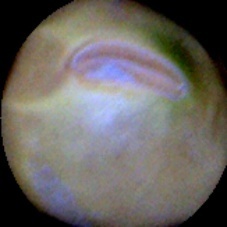
Label: Immature